2002 Oman cyclone

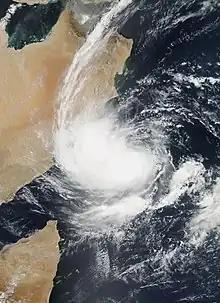
The cyclone near peak intensity prior to landfall on May 9

The 2002 Oman cyclone (JTWC designation: 01A, officially known as Cyclonic Storm ARB 01) was a tropical cyclone that struck the Dhofar region of Oman in May 2002. The first storm of the 2002 North Indian Ocean cyclone season, it developed on May 6 in the Arabian Sea, and it maintained a general west-northwest track for much of its duration. The system reached cyclonic storm status on May 9, meaning it attained winds of greater than , and on May 10 it made landfall near Salalah; shortly thereafter it dissipated. The storm was rare, in the sense that it was one of only twelve tropical cyclones on record to approach the Arabian Peninsula in the month of May.